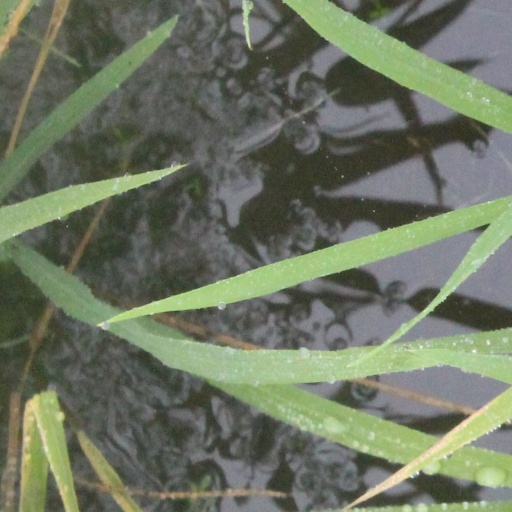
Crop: rice